Phyllis Ackerman

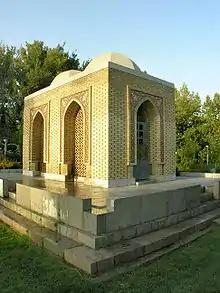

Pope was Editor, and Ackerman Assistant Editor of the six volume book series, "A Survey of Persian Art", (Oxford University Press, first published in 1939). This was the largest and most significant publication dedicated to Persian culture, and featured 71 contributing authors.